History of Sint-Oedenrode

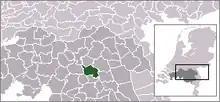
Location in North-Brabant

Since 1648 is Sint-Oedenrode part of the Republic of the Seven United Netherlands, since the Bailiwick of 's-Hertogenbosch and its belongings are allocated to the States.